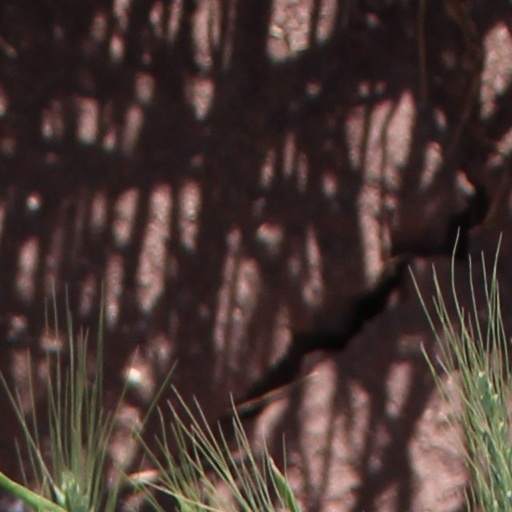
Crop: wheat